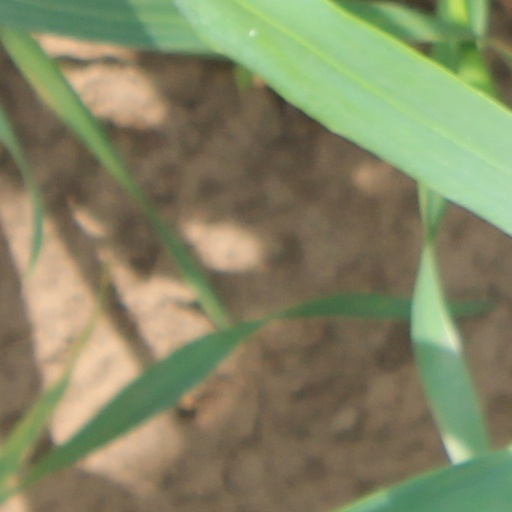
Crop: wheat